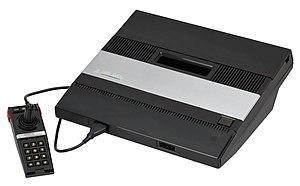
L'Atari 5200 est une console de jeux vidéo de deuxième génération produite par Atari sortie en 1982 uniquement aux États-Unis. Elle est créée dans le but de concurrencer les consoles ColecoVision et Intellivision qui à cette époque sont les plus puissantes et les moins chères du marché.